Special Actions Unit (Malaysia)

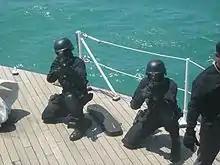

Under "Arahan No 18/1991 Majlis Keselamatan Negara, Perenggan 13" ( National Security Council Directive No.19/1991, Paragraph 13) and "Perintah Tetap Ketua Polis Negara 132/1991, Perenggan 3" (HTKPN 132/1991, Para 3) ( Inspector General of Police Standing Orders No. 132/1991, Paragraph 3), five main roles were tasked to the UTK, which are: